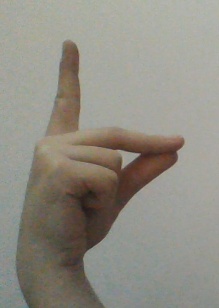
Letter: ta